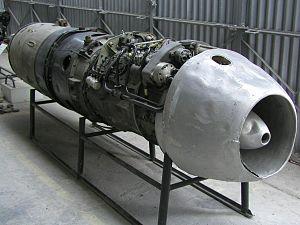
Le Jumo 004 fut le premier turboréacteur produit en série et utilisé en opérations, ainsi que le premier utilisant un compresseur axial. Junkers en produisit 8 000 en Allemagne durant la Seconde Guerre mondiale pour équiper les avions de combat Messerschmitt Me 262, Horten Ho 229 et Arado Ar 234. Des pays d'Europe de l'Est en produisirent également des dérivés.
Le turboréacteur est un système de propulsion qui transforme le potentiel d'énergie chimique contenu dans un carburant, associé à un comburant qu'est l'air ambiant, en énergie cinétique permettant de générer une force de réaction en milieu élastique dans le sens opposé à l'éjection.